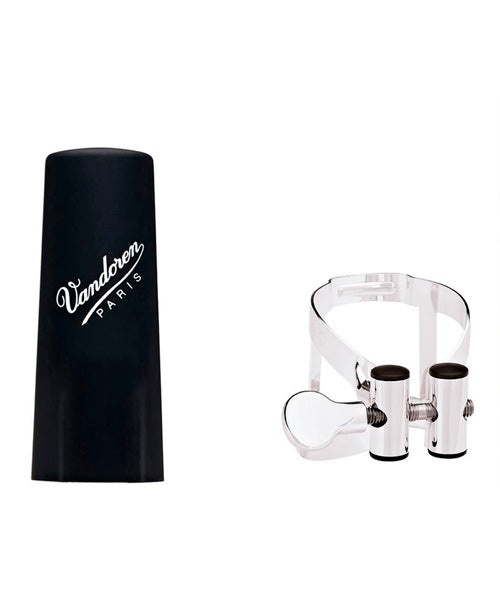
Vandoren Abrazadera y Tapaboquilla Para Clarinete Mi Bemol LC52SP M/O
La nueva abrazadera M/O alía la ligereza de la legendaria abrazadera Masters y la eficacia de cierre de la abrazadera Optimum. Ligereza Facilidad de colocación Cierre rápido y simétrico gracias a un único tornillo de doble paso Solamente 2 puntos de contacto sobre la caña, con un cierre invertido Así permite una articulación nítida y precisa y una mejorada expresividad en la ejecución. MARCA: Vandoren MATERIAL: plástico / acero inoxidable ACABADO: brillante COLOR: plateado INSTRUMENTO: clarinete
Brand: Vandoren
Category: Arts & Entertainment > Hobbies & Creative Arts > Musical Instrument & Orchestra Accessories > Woodwind Instrument Accessories > Clarinet Accessories > Clarinet Ligatures & Caps > Metal Ligatures & Caps